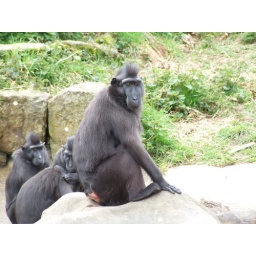
The red bum monkey posed for Ryan. (taken by Ryan)